141st Air Refueling Squadron

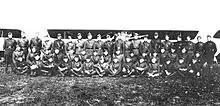
141st Aero Squadron, November 1918 Gengault Aerodrome (Toul), France.

The squadron's insignia was an orange and black tiger with a flyer's helmet. The 141st flew its first patrol on 23 October and every day thereafter. Its combat commander, Hobey Baker, was a famous hockey and football star at Princeton before the war. It was said, Hobey preferred Ivy League men in his unit, preferably from Princeton. Indeed, he painted the aircraft in his squadron in Princeton colors: Orange and Black.